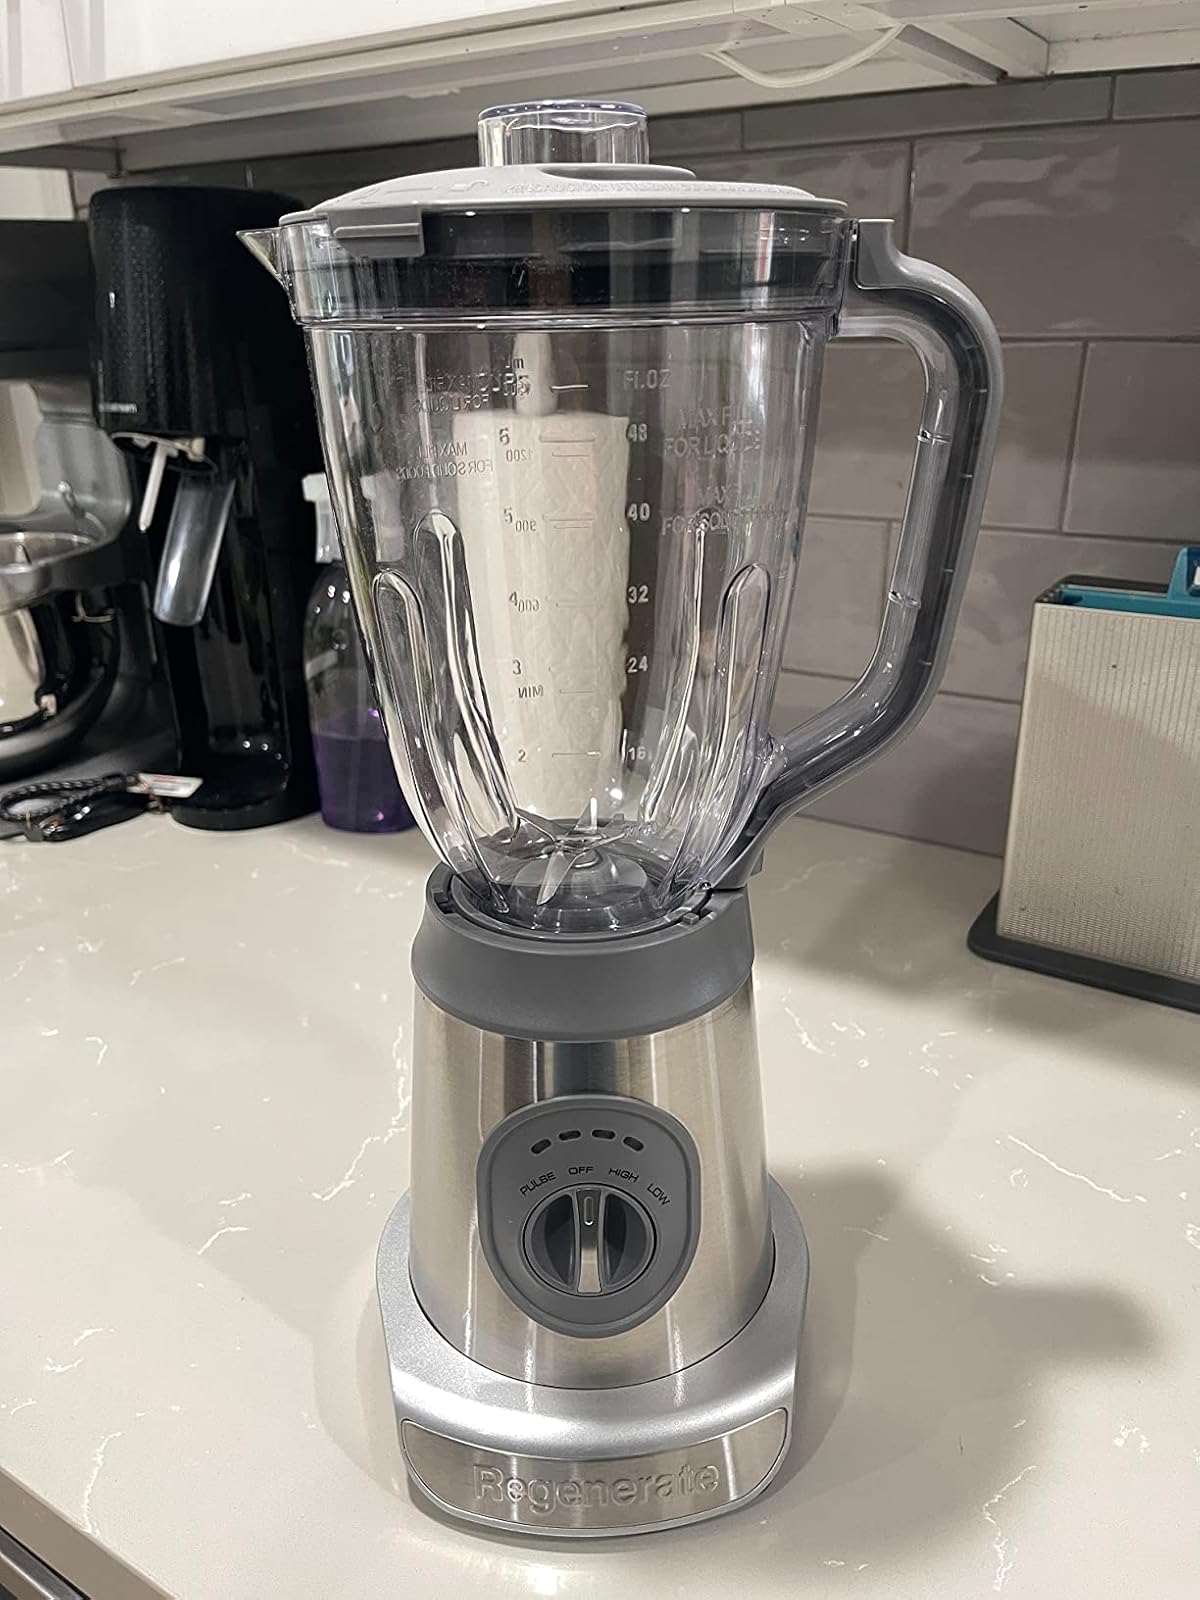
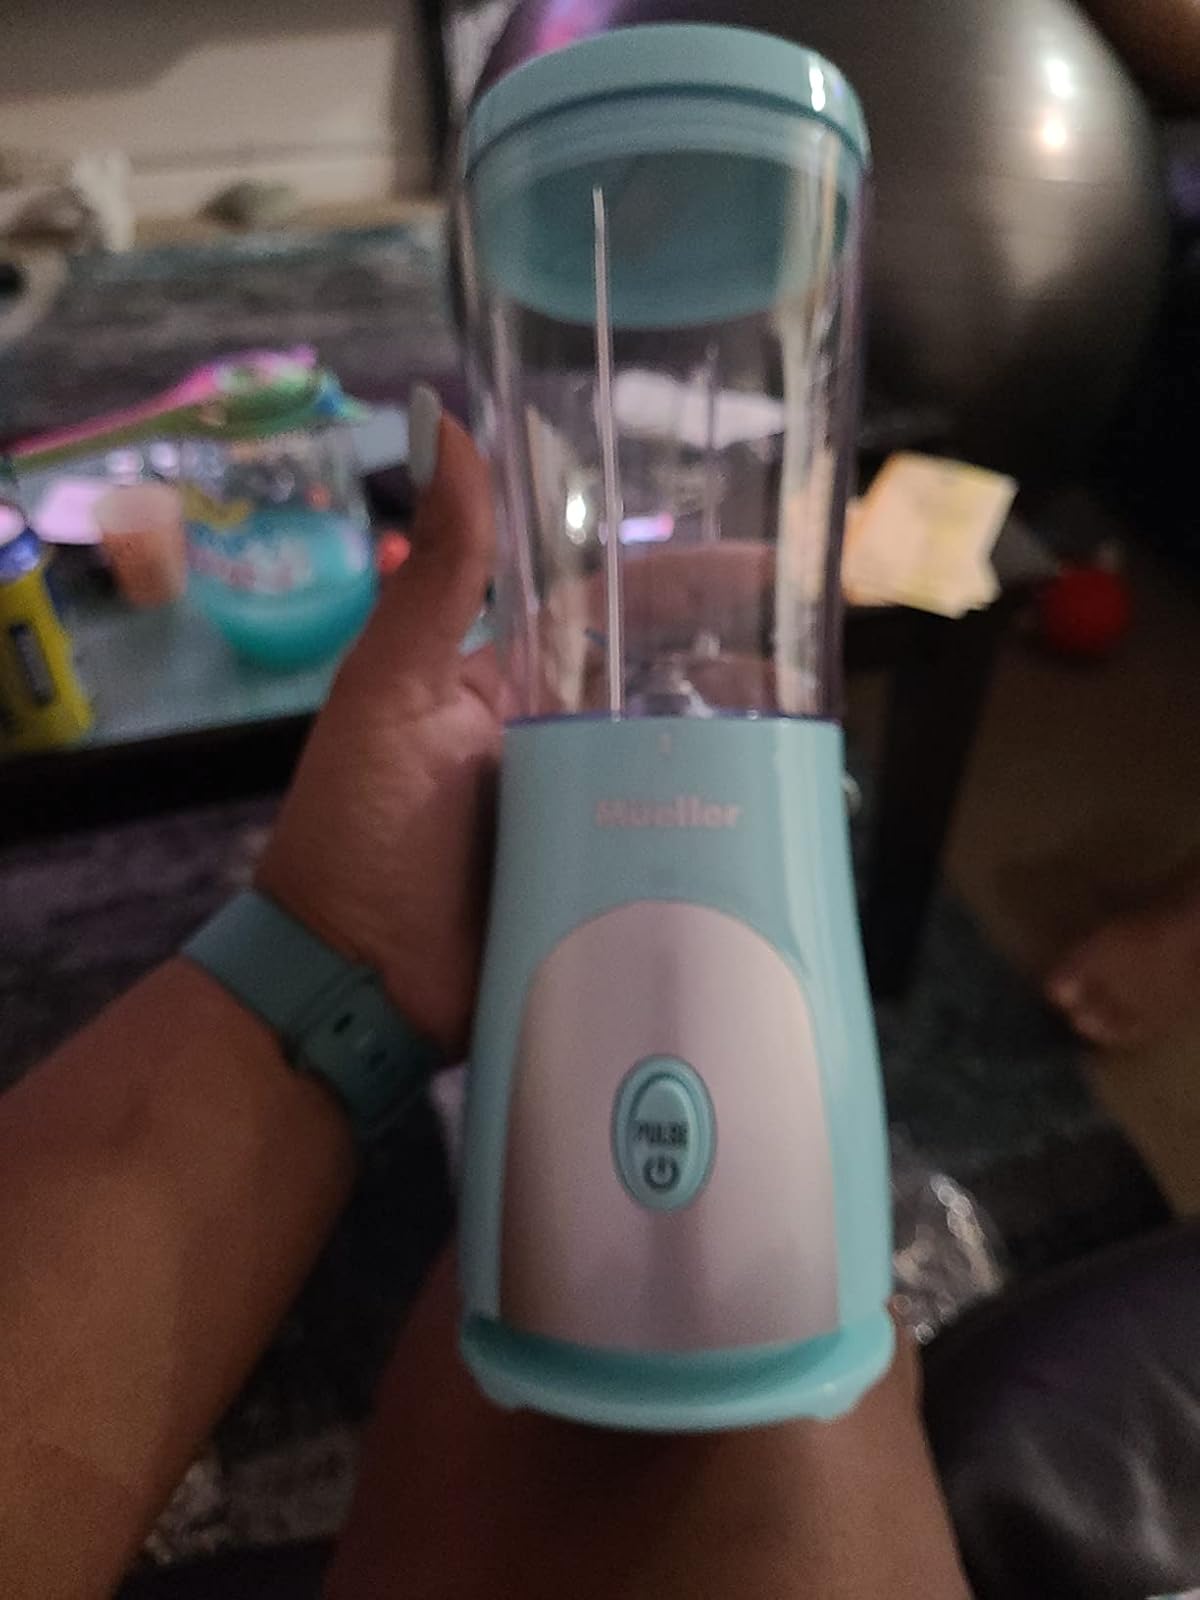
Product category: items_blender
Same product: no